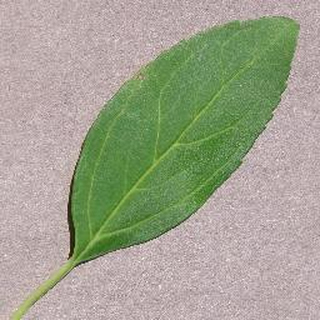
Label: healthy_cherry